Temporomandibular joint

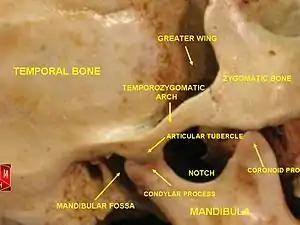
Temporomandibular joint

Each temporomandibular joint is classed as a "ginglymoarthrodial" joint since it is both a ginglymus (hinging joint) and an arthrodial (sliding) joint. The condyle of the mandible articulates with the temporal bone in the mandibular fossa. The mandibular fossa is a concave depression in the squamous portion of the temporal bone.